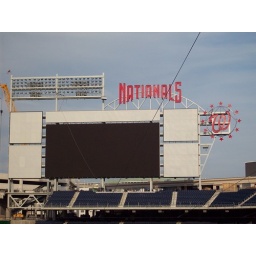
Largest HD video screen in the world until the new Cowboys stadium is built (2009).